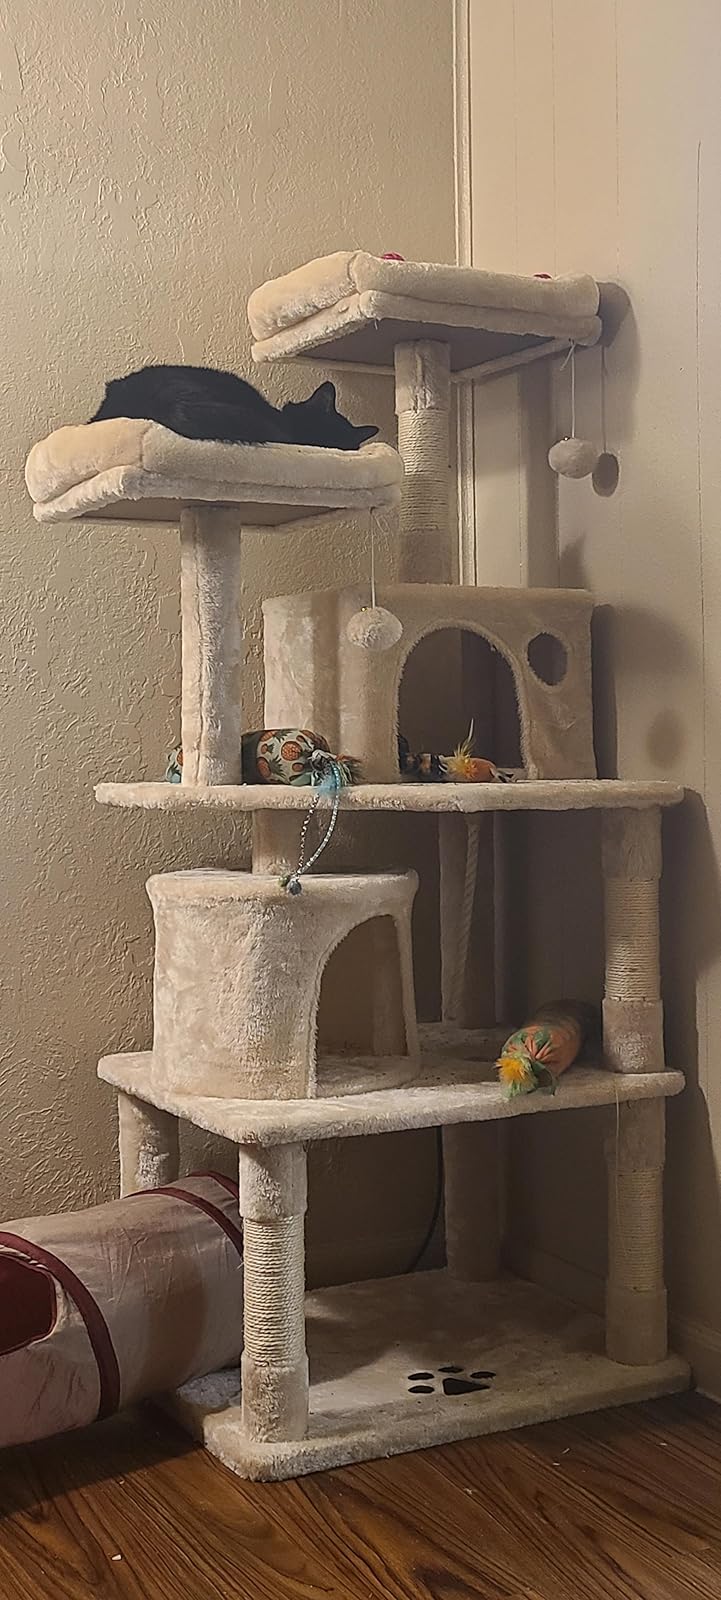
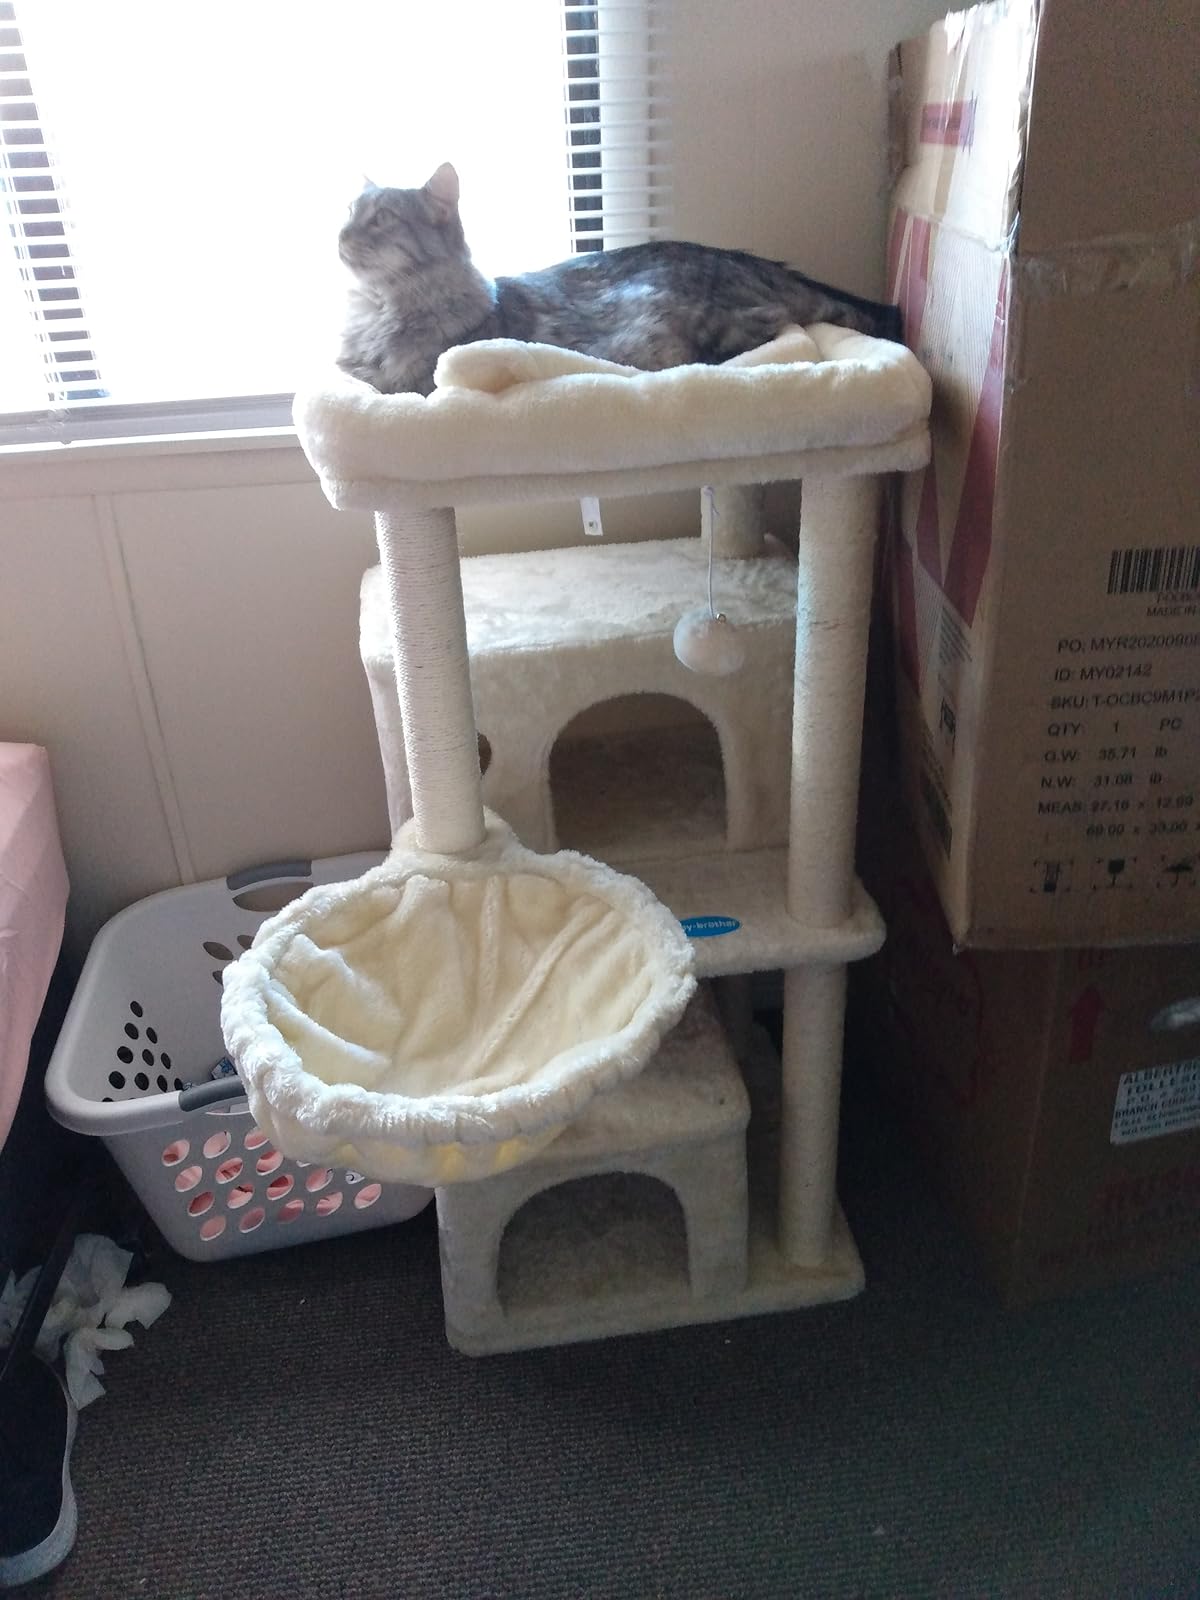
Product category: items_cat tree
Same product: no